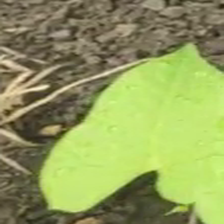
Weed species: Obscure_morning _glory(Ipomoea obscura)